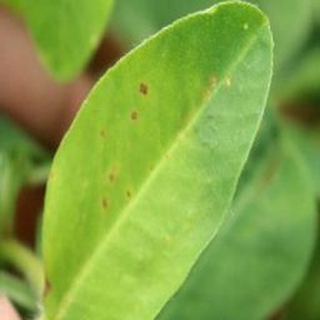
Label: groundnut_early_leaf_spot